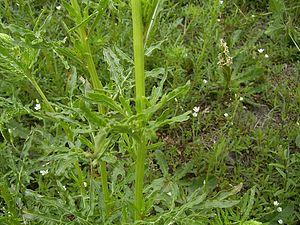
Le Réséda jaune ou réséda sauvage est une plante herbacée bisannuelle de la famille des résédacées.